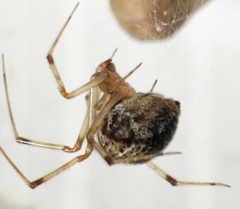
Species: Parasteatoda_tepidariorum